Porsche Boxster (986)

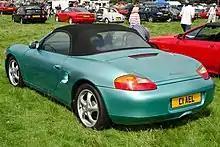
1999 Porsche Boxster rear view (pre-facelift)

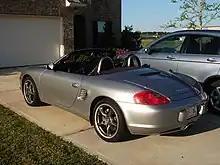
Boxster S Special Edition

The 986 Boxster uses the M96, a water-cooled, horizontally opposed ("flat"), six-cylinder engine. It was Porsche's first water-cooled non-front engine. In the Boxster, it is placed mid-engine, while in the 911, the traditional rear-engine layout is used. The engines used in the Boxster are low displacement versions of the 3.4-litre Flat-6 found in the 996 Carrera. The mid-engine layout provides a low center of gravity, near-perfect weight distribution, and neutral handling. The engines had a number of failures, resulting in cracked or slipped cylinder liners, which were resolved by a minor redesign and better control of the casting process in late 1999. A failure for these early engines was a spate of porous engine blocks, as the manufacturer had difficulty in the casting process. In addition to causing problems with coolant and oil systems mingling fluids, it also resulted in Porsche's decision to repair faulty engines by boring out the cast sleeves on the cylinders where defects were noted in production and inserting new sleeves rather than scrapping the engine block. Normally, the cylinder walls are cast at the same time as the rest of the engine, this being the reason for adopting the casting technology.